2021 Boost Mobile Super Trucks

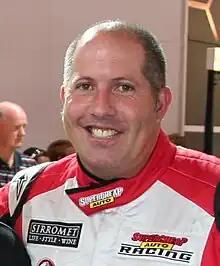
Paul Morris, the 2021 champion

The 2021 Boost Mobile Super Trucks were the second season for the Boost Mobile Super Trucks, an Australian off-road racing series that serves as a counterpart to the Stadium Super Trucks in the United States. Held over three race weekends, the season began at Symmons Plains Raceway on 17–18 April. The series supported Supercars Championship race weekends.